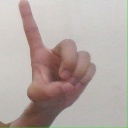
अक्षर: ड